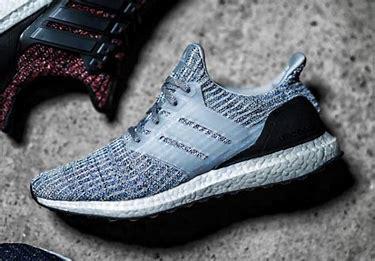
Brand: Adidas
Model: Ultra Boost 4